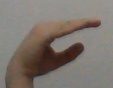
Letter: jeem